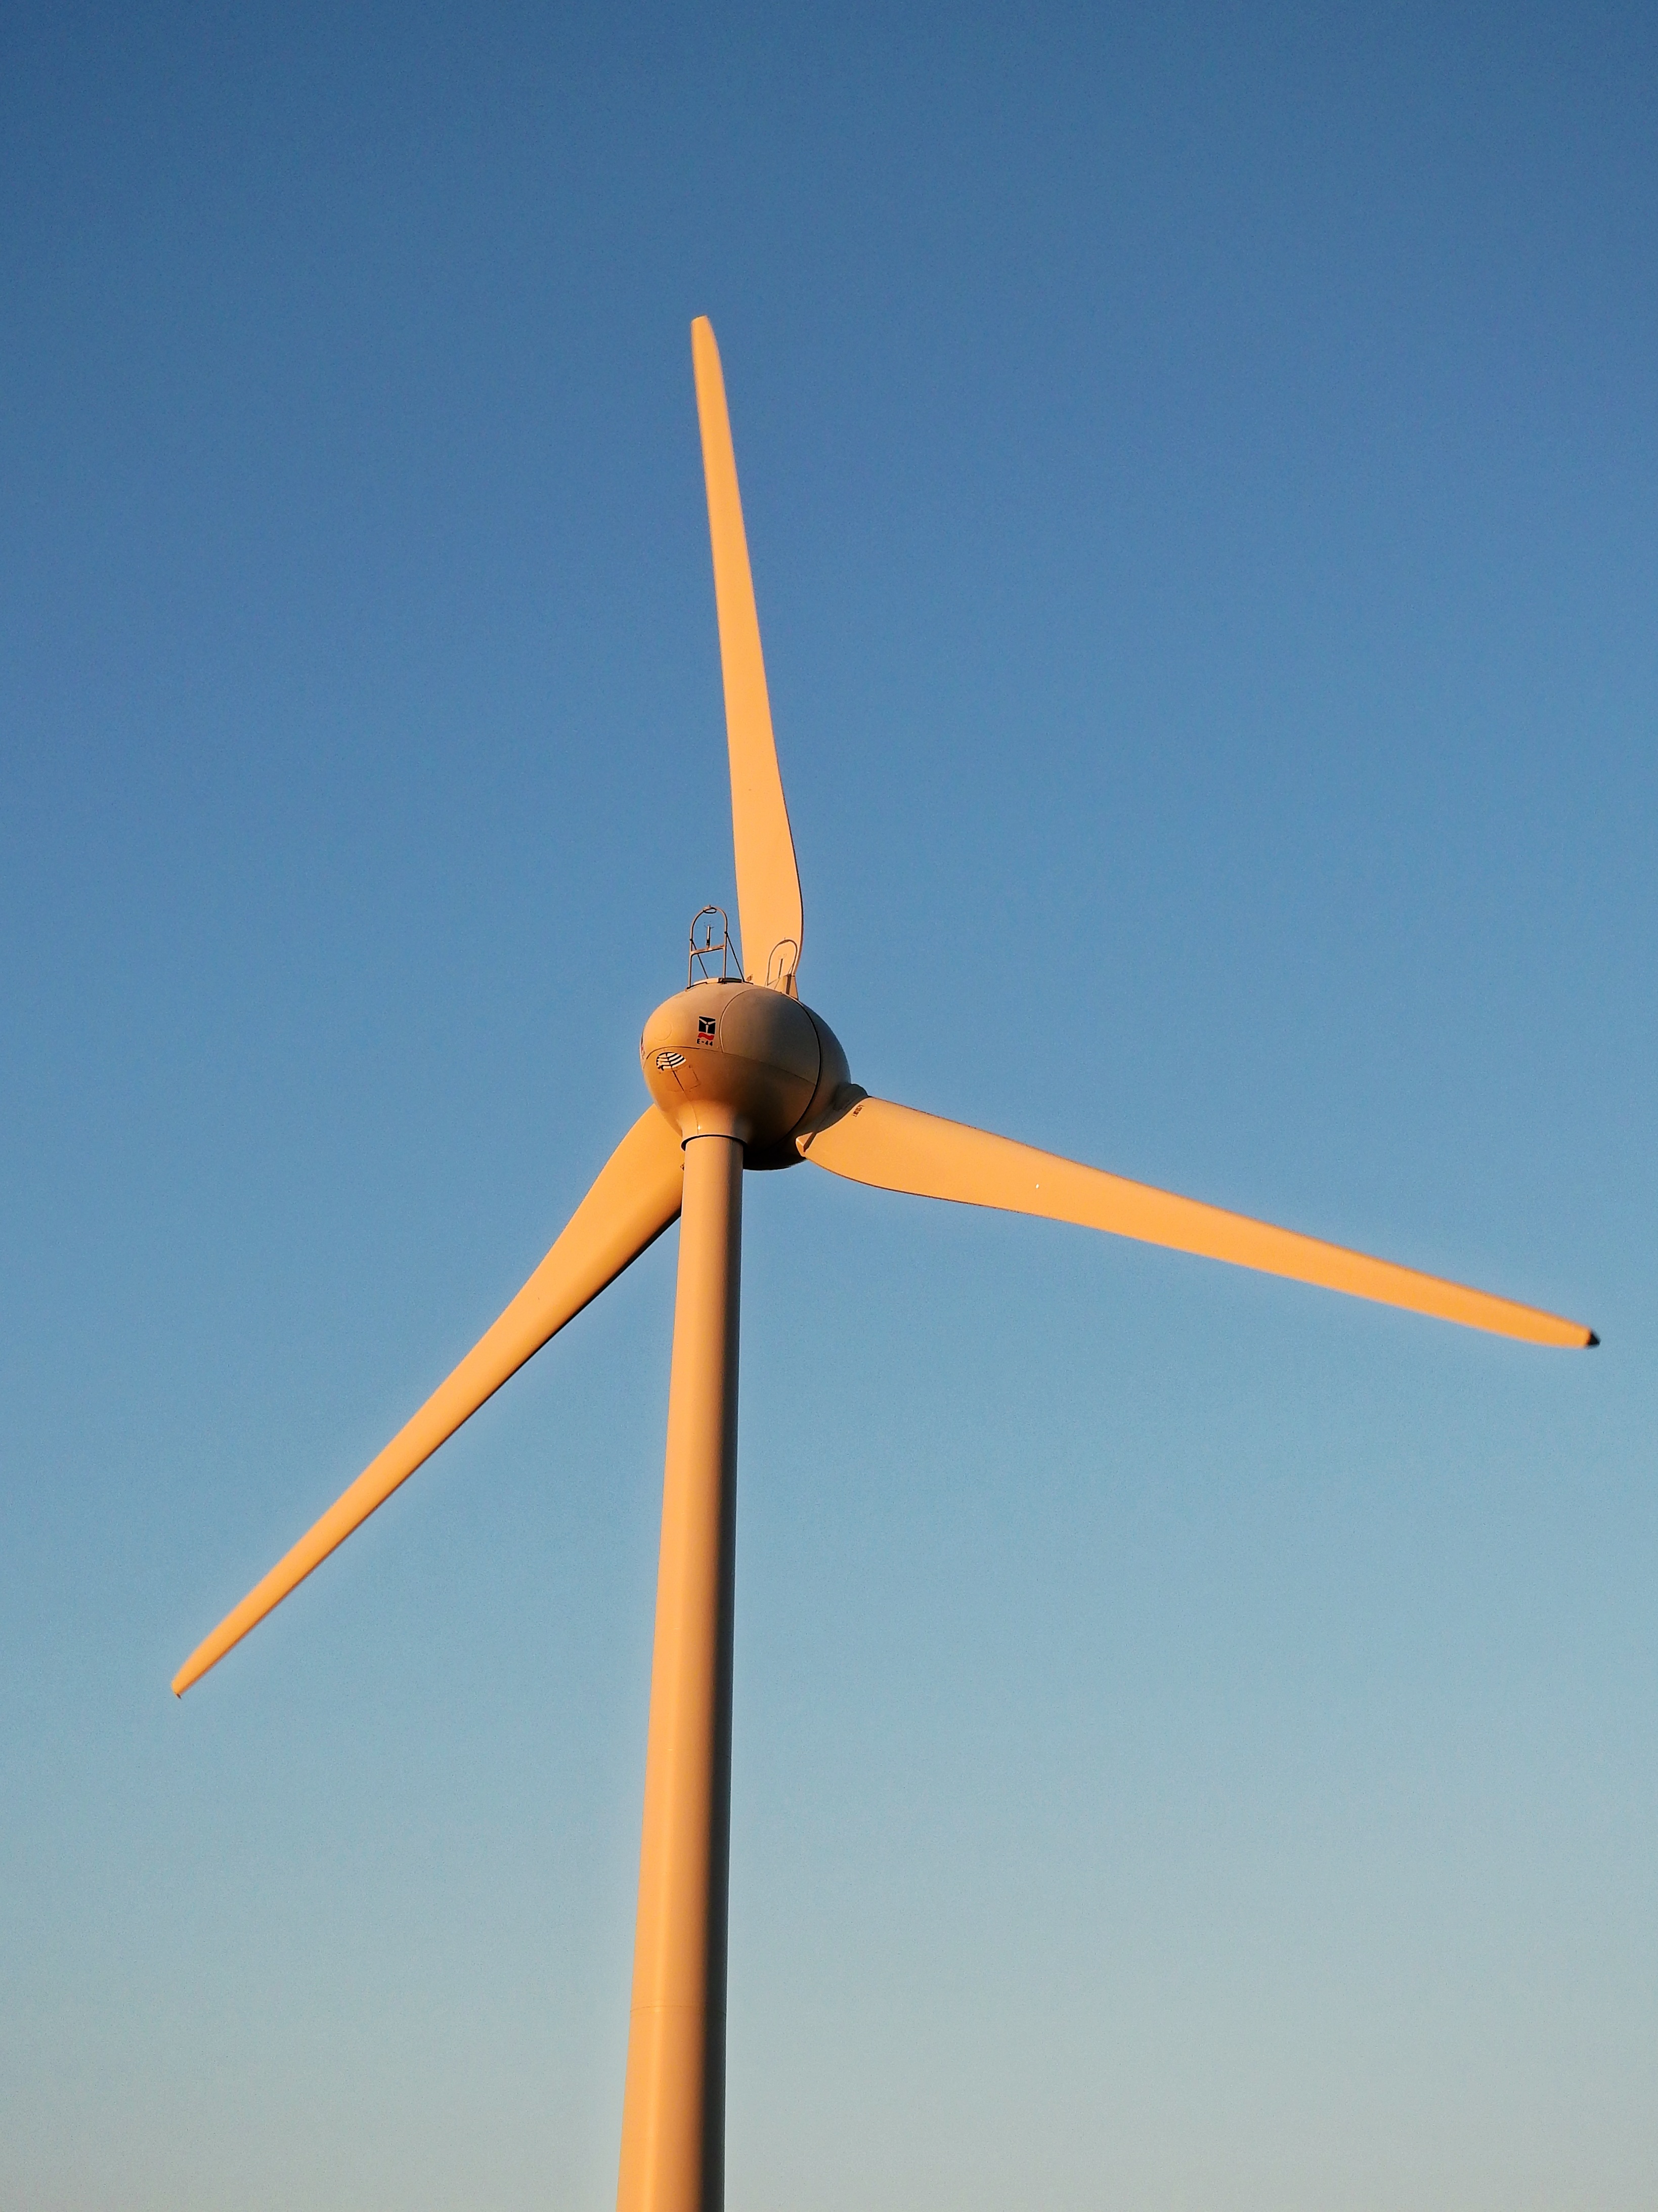
sky, technology, windmill, wind, environment, mast, machine, wind turbine, electricity, pinwheel, wind energy, energy, wind power, current, mill, wind farm, voltage